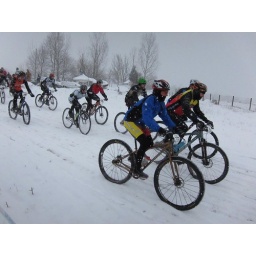
Winter mountain bike racing in Leesburg, VA